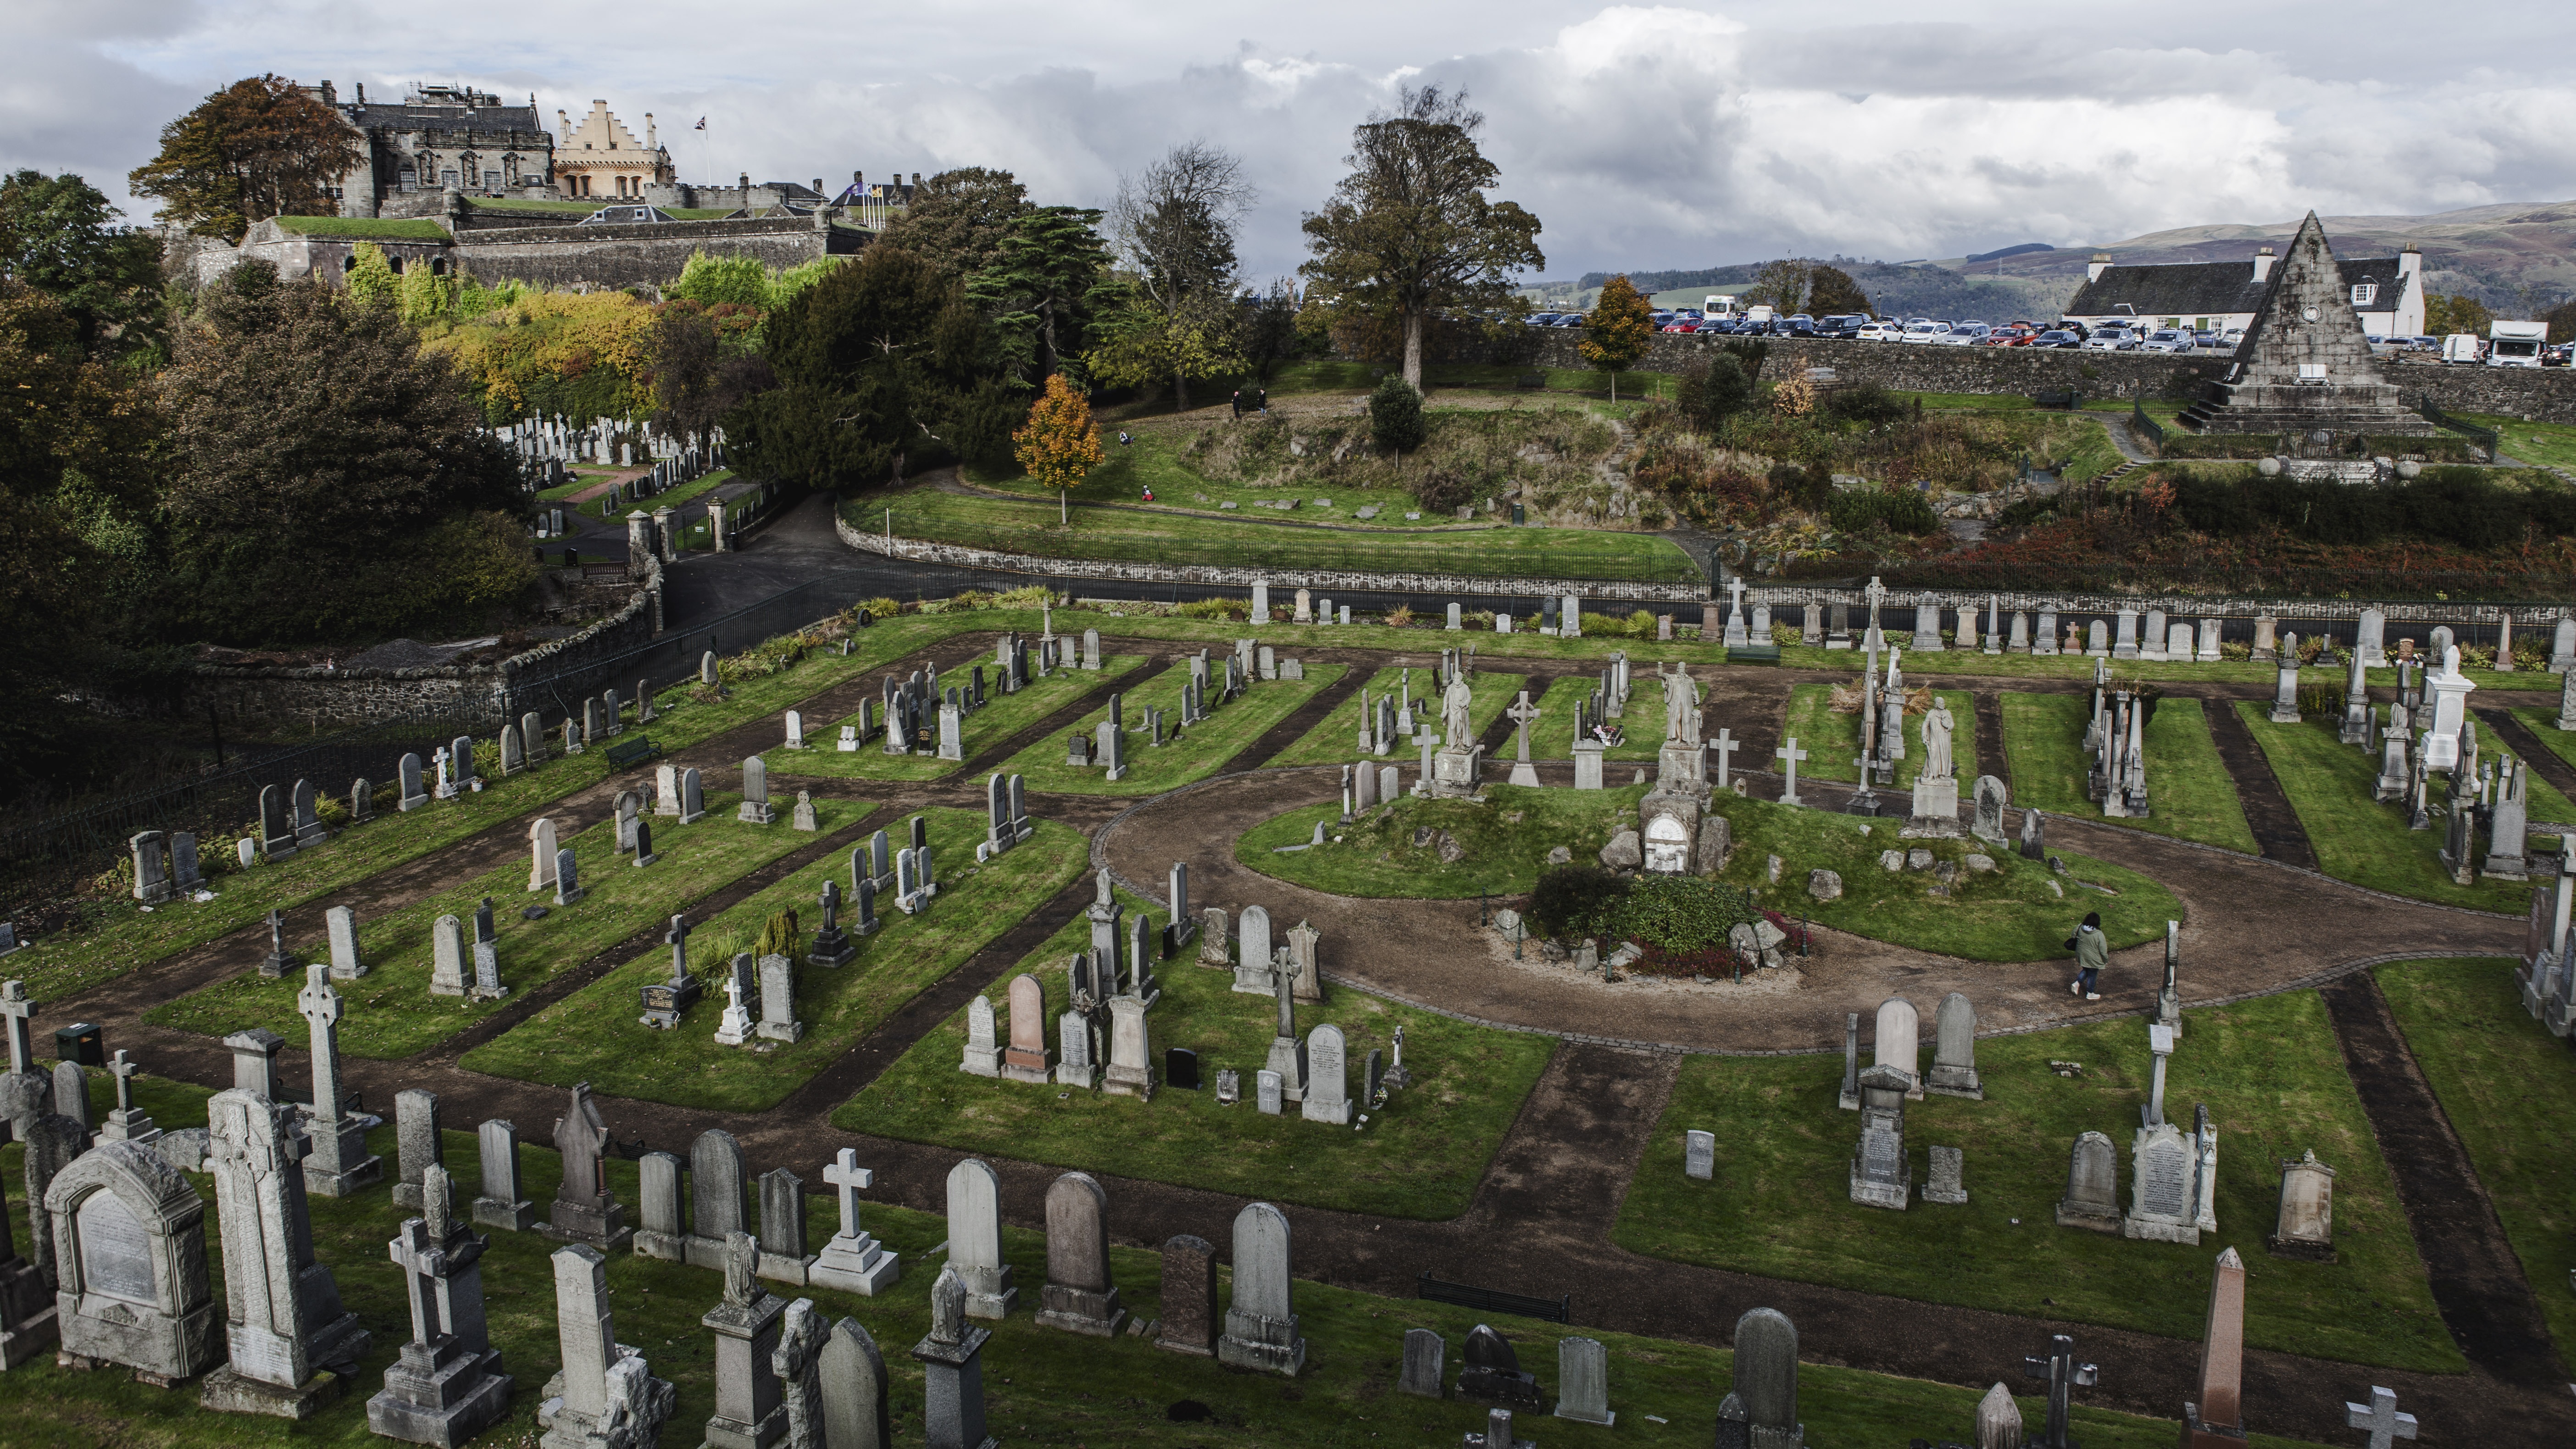
town, palace, village, suburb, castle, landmark, cemetery, tombstone, tourism, waterway, ruins, scotland, estate, sterling, the scenery, ancient rome, cloudy day, bird's eye view, aerial photography, ancient history, residential area, human settlement